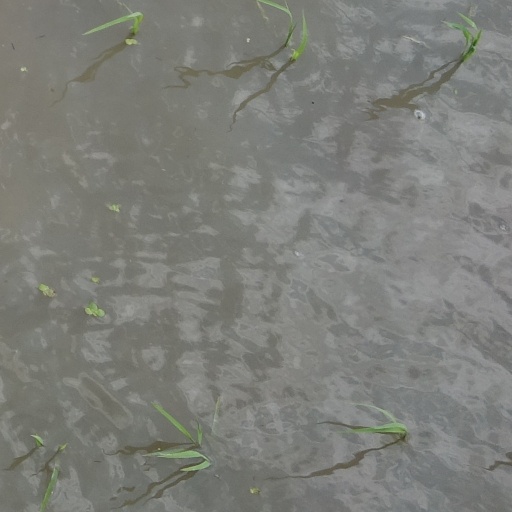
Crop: rice